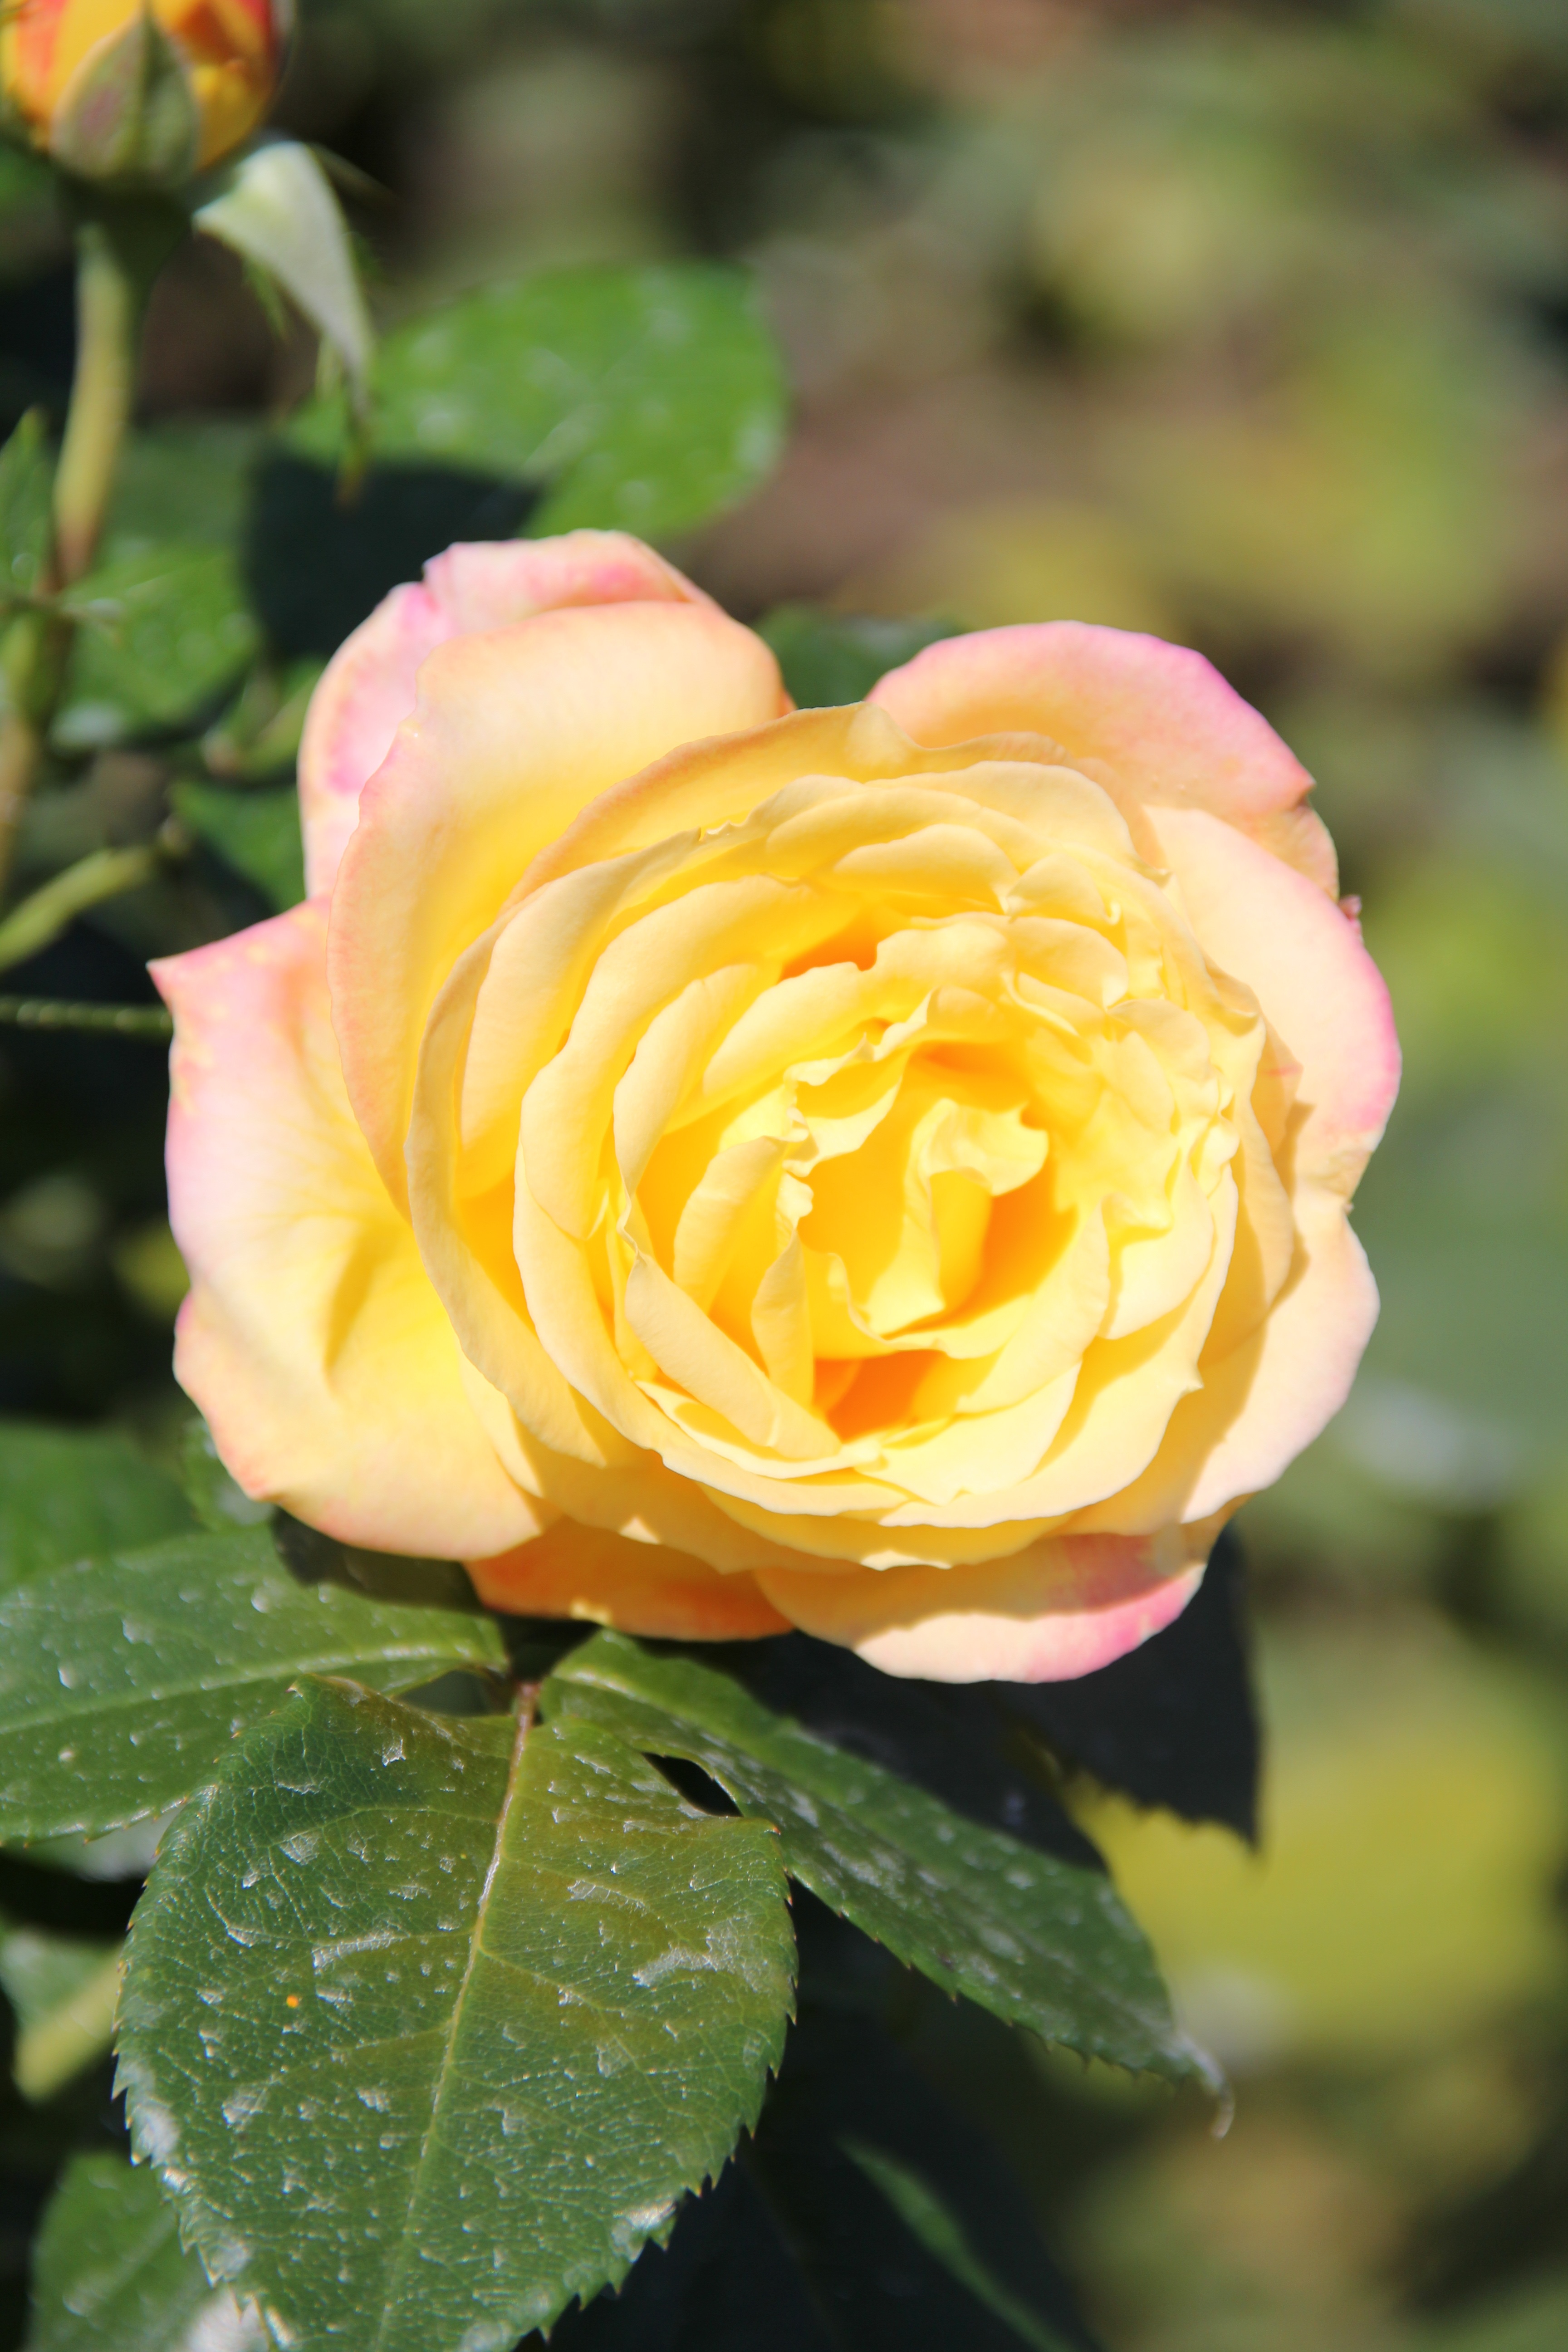
plant, flower, petal, rose, yellow, flora, floribunda, rose bloom, macro photography, flowering plant, garden roses, rose family, plant stem, land plant, rosa centifolia, rose order, austrian briar